Urban runoff

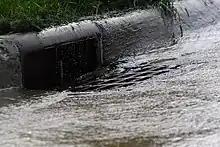
Urban runoff flowing into a storm drain

Urban runoff is surface runoff of rainwater, landscape irrigation, and car washing created by urbanization. Impervious surfaces (roads, parking lots and sidewalks) are constructed during land development. During rain, storms, and other precipitation events, these surfaces (built from materials such as asphalt and concrete), along with rooftops, carry polluted stormwater to storm drains, instead of allowing the water to percolate through soil.